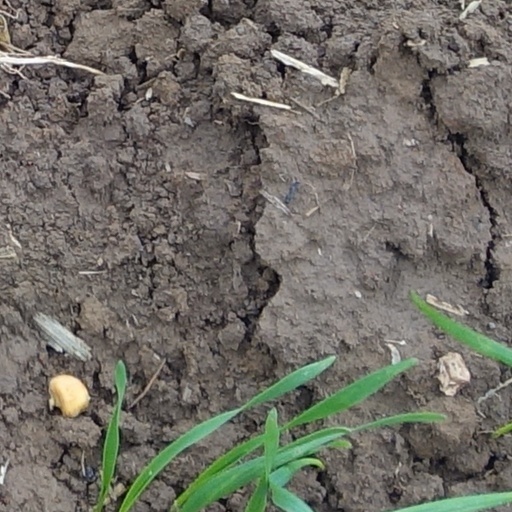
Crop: wheat